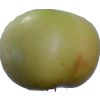
Label: Apple 6